Konrad Duden

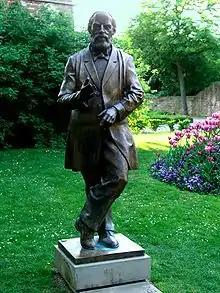
Statue of Konrad Duden

Duden was born in Lackhausen, Rhineland. After receiving his Abitur in 1846 in Wesel, Duden studied history, Germanistics, and classical philology at Bonn. There he joined the "Wingolfsbund" student organization and took part in the political activities of the student societies during the revolutionary year 1848.